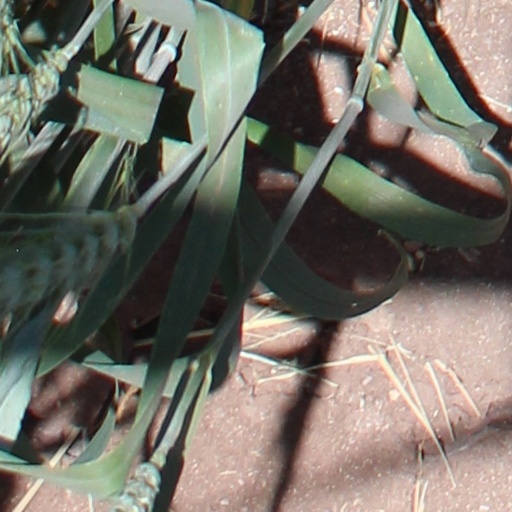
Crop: wheat